Thunderbird Strike

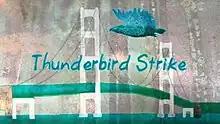

Thunderbird Strike is a side-scrolling video game created by Elizabeth LaPensée. In this game the player controls Thunderbird, a legendary creature from the mythology of some North American indigenous peoples, which flies from the Alberta tar sands to the Great Lakes, and along the way attempts to destroy oil industry infrastructure and equipment while trying to revive dead wildlife. LaPensée says the game is a protest about pipeline construction on Indigenous land, while telling stories from her culture and encouraging players to take care of Turtle Island.